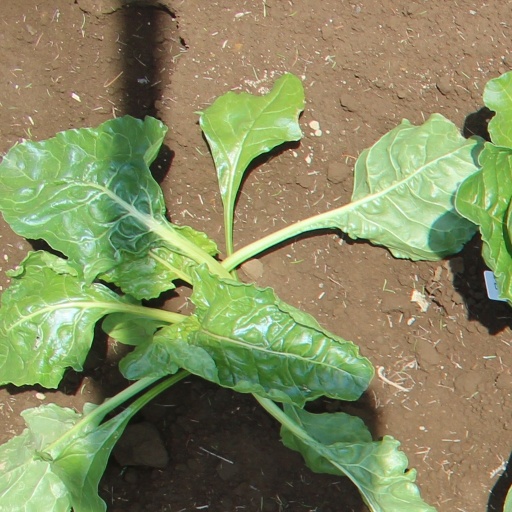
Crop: sugar beet